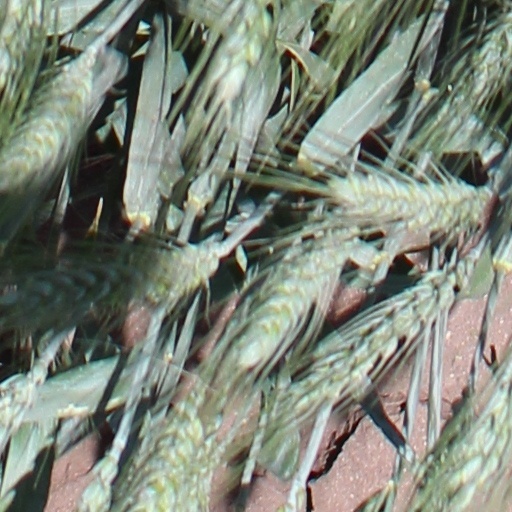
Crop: wheat